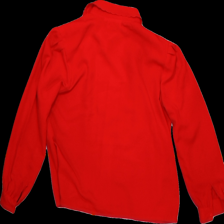
View: back
Type: Blouse
Category: Ladies
Brand: Lindex
Colors: Red
Material: 100% Poly
Pattern: Plain
Cut: Regular, Collar
Season: All
Trend: 80s
Stains: No
Damage: 1
Price range: 100-150
Recommended usage: Reuse